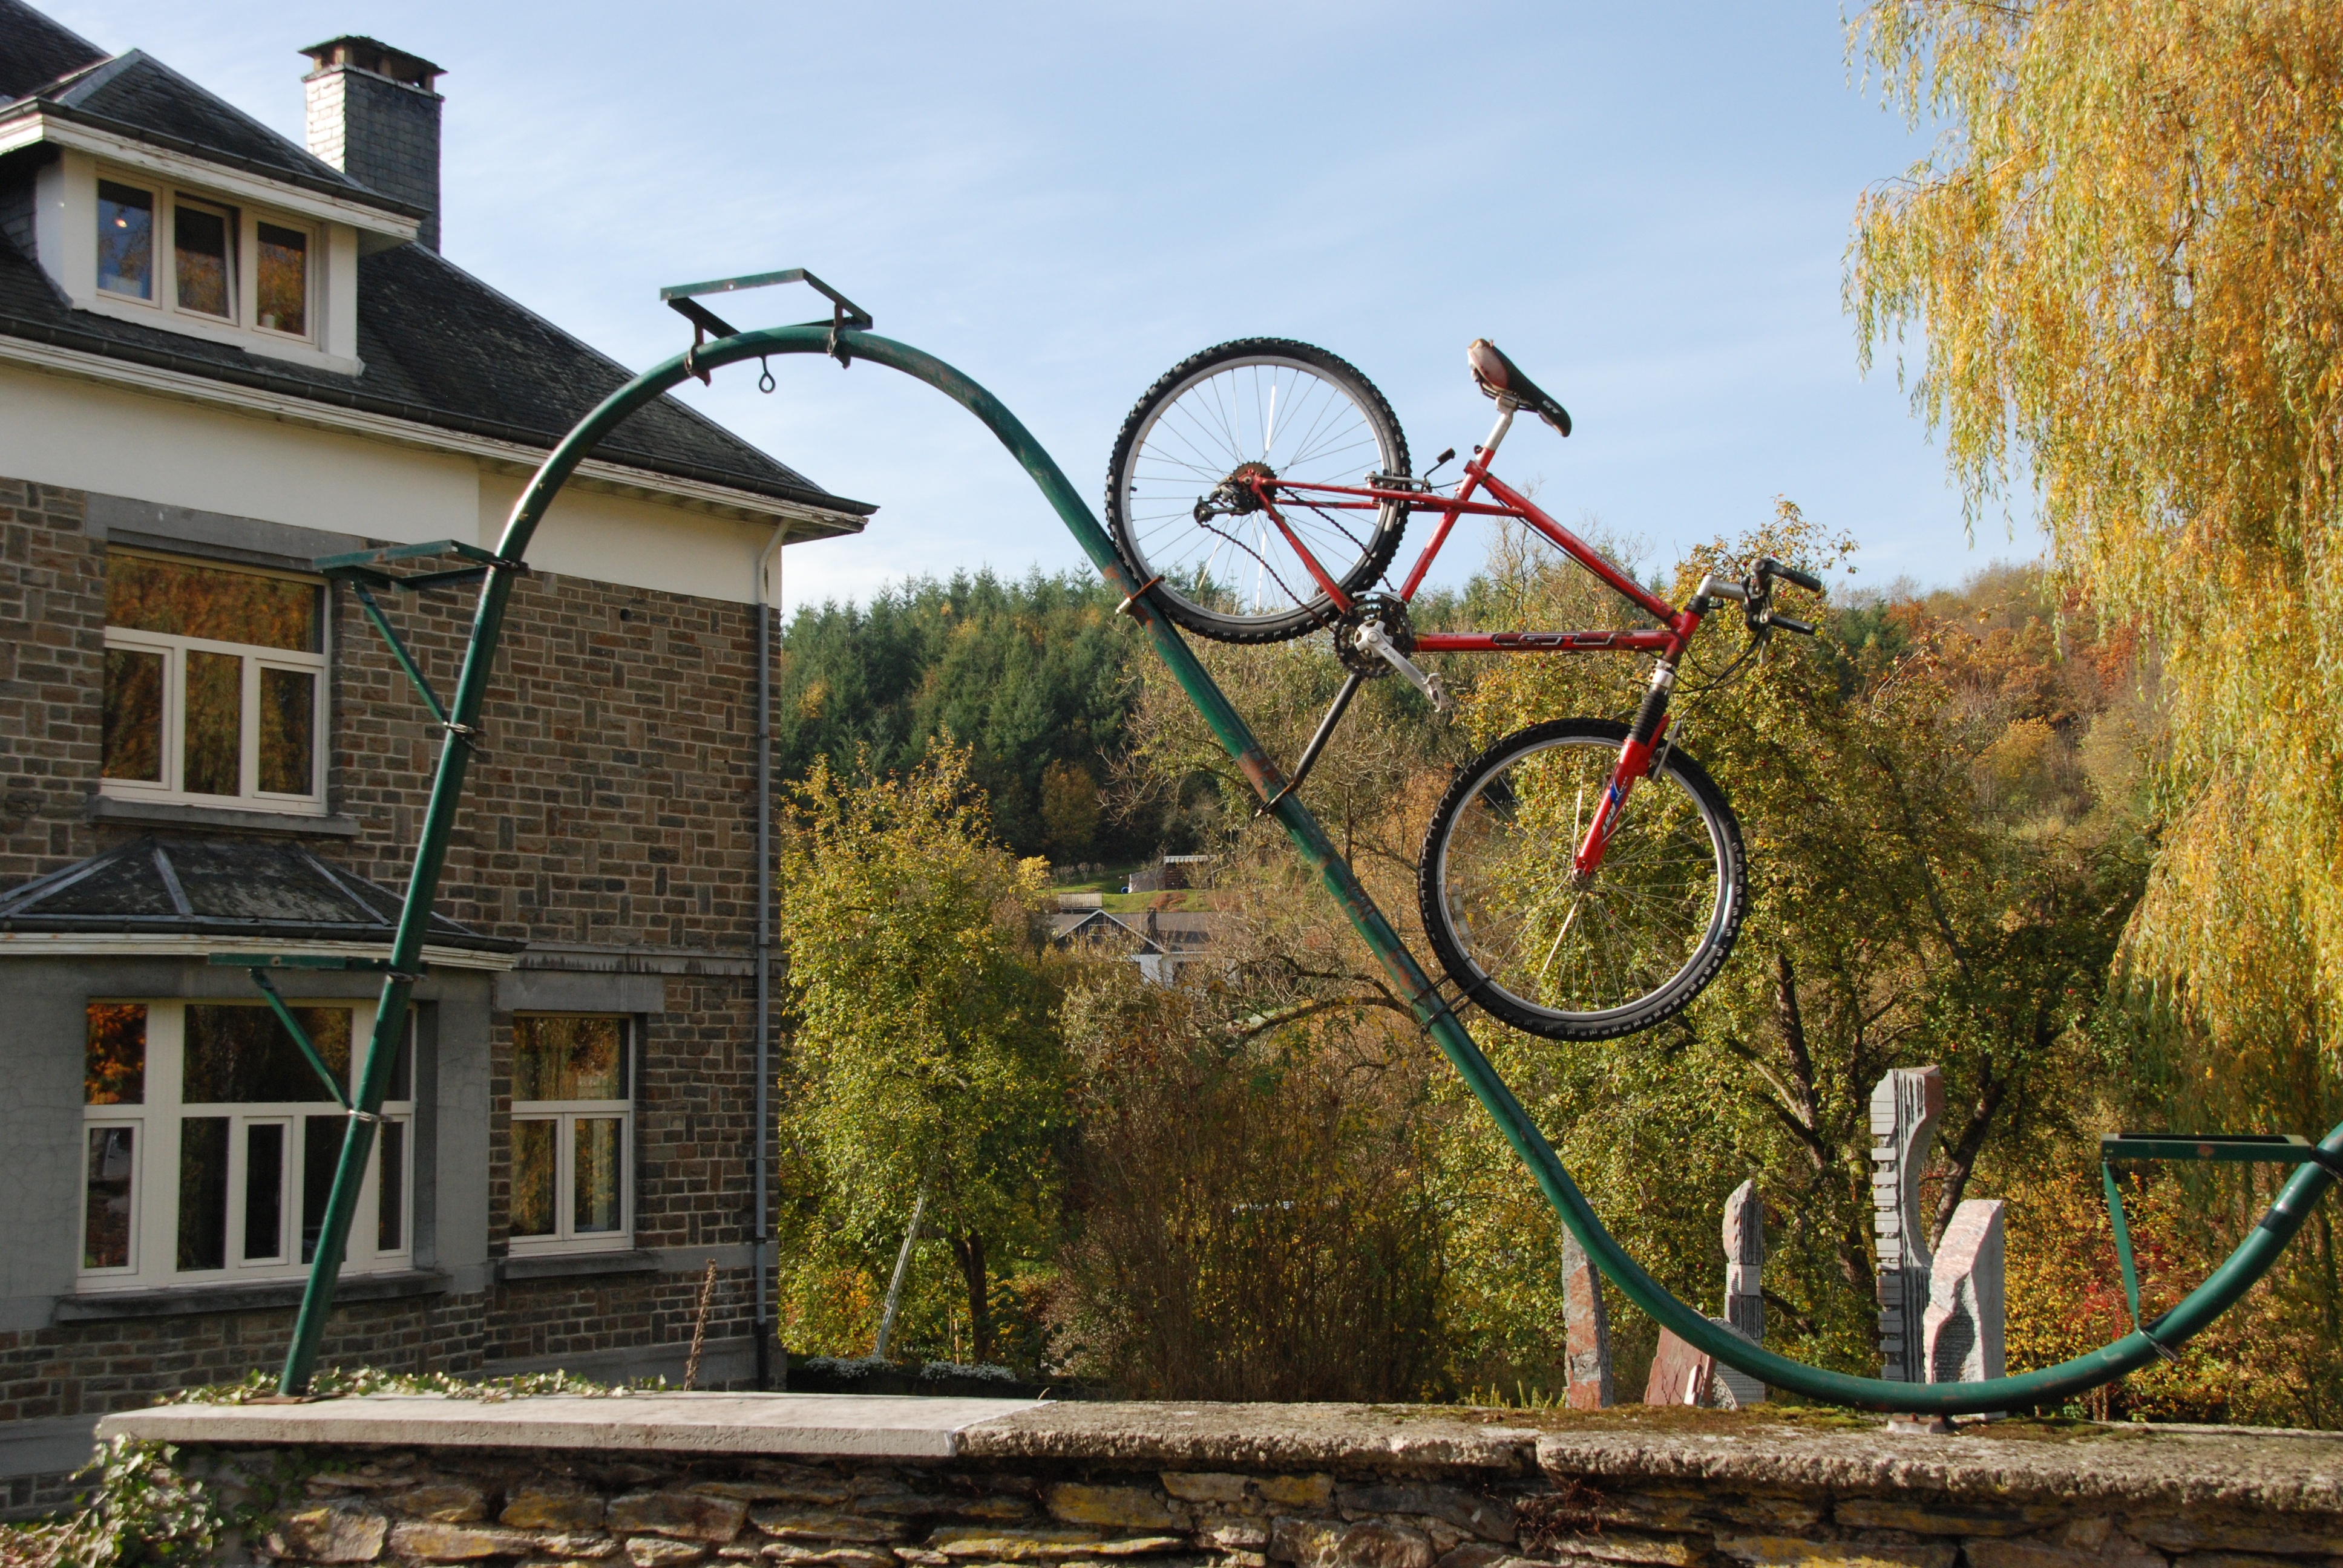
bicycle, decoration, vehicle, lane, waterway, sports equipment, mountain bike, belgium, cycling, art, image, work of art, houffalize, urban area, cycle sport